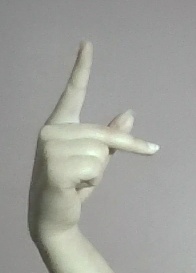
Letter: dha